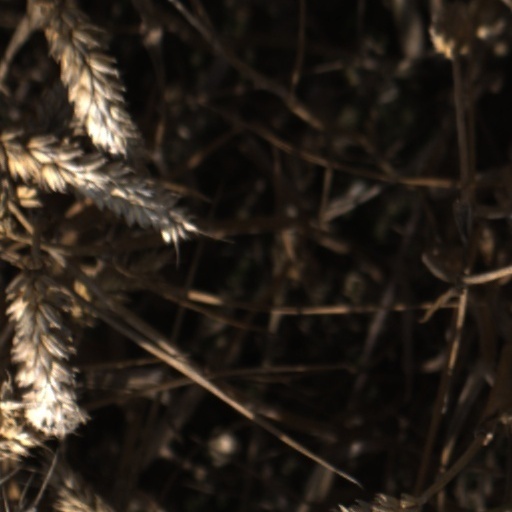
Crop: wheat